List of countries and territories by number of land borders

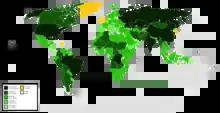
Countries by land border length

This list gives the number of distinct land borders of each country or territory, as well as the neighbouring countries and territories. The length of each border is included, as is the total length of each country's or territory's borders.